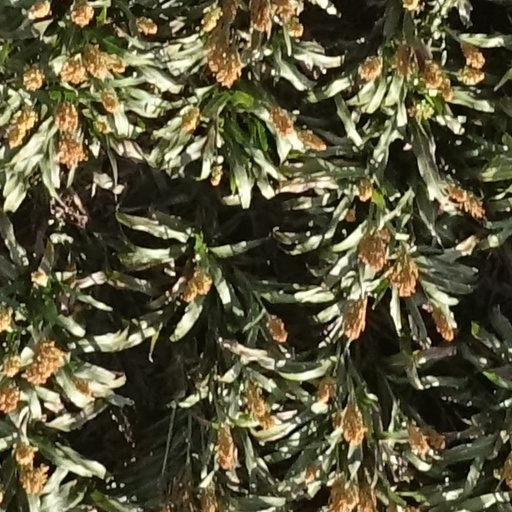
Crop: sorghum